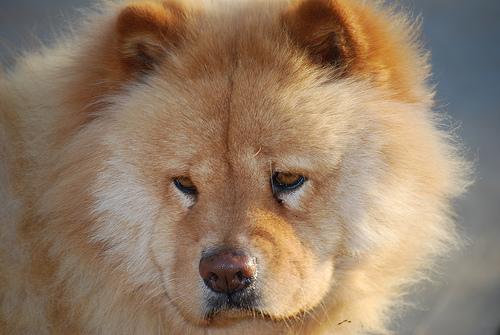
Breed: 329-n000119-chow